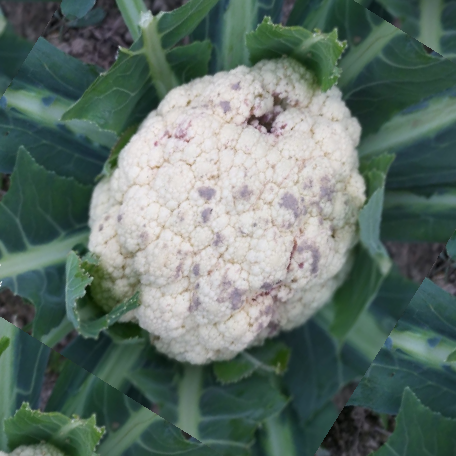
Label: Bacterial spot rot